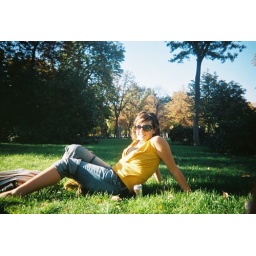
A really cute girl in Retiro Park